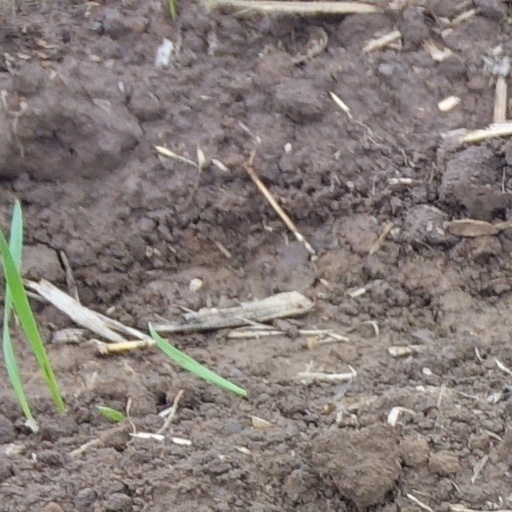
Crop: wheat